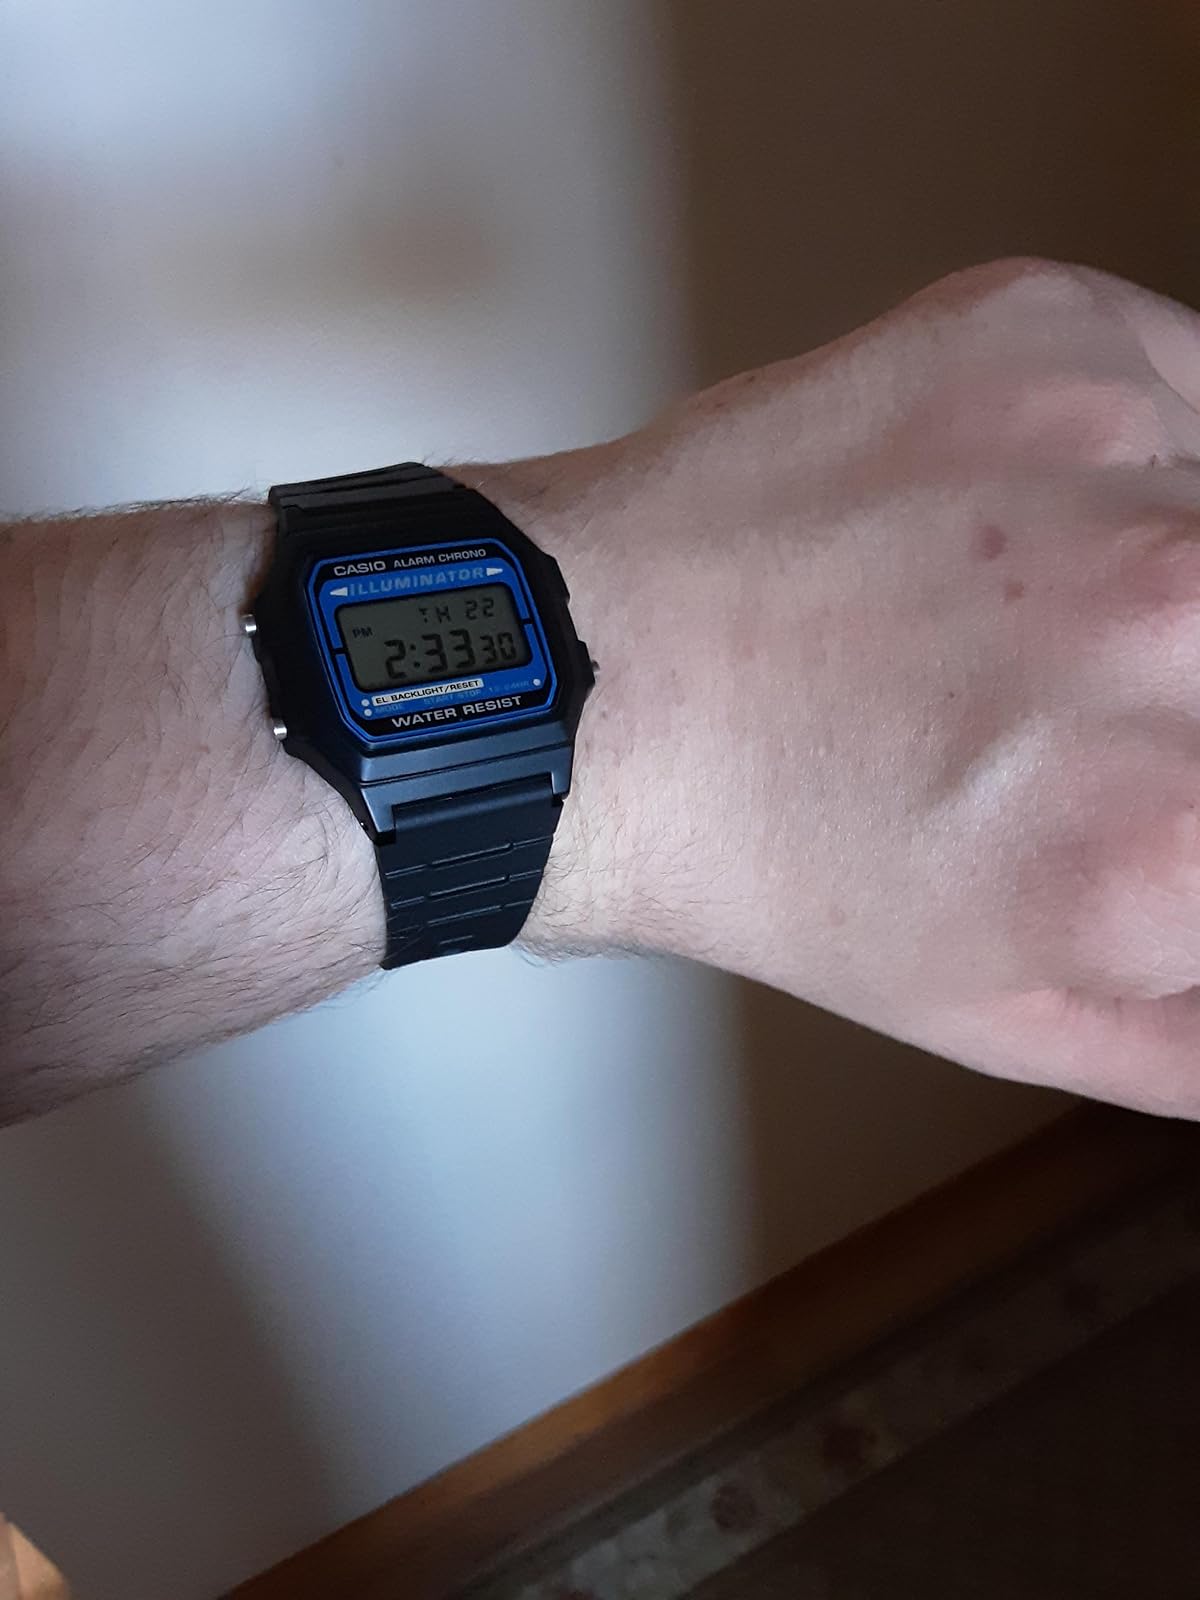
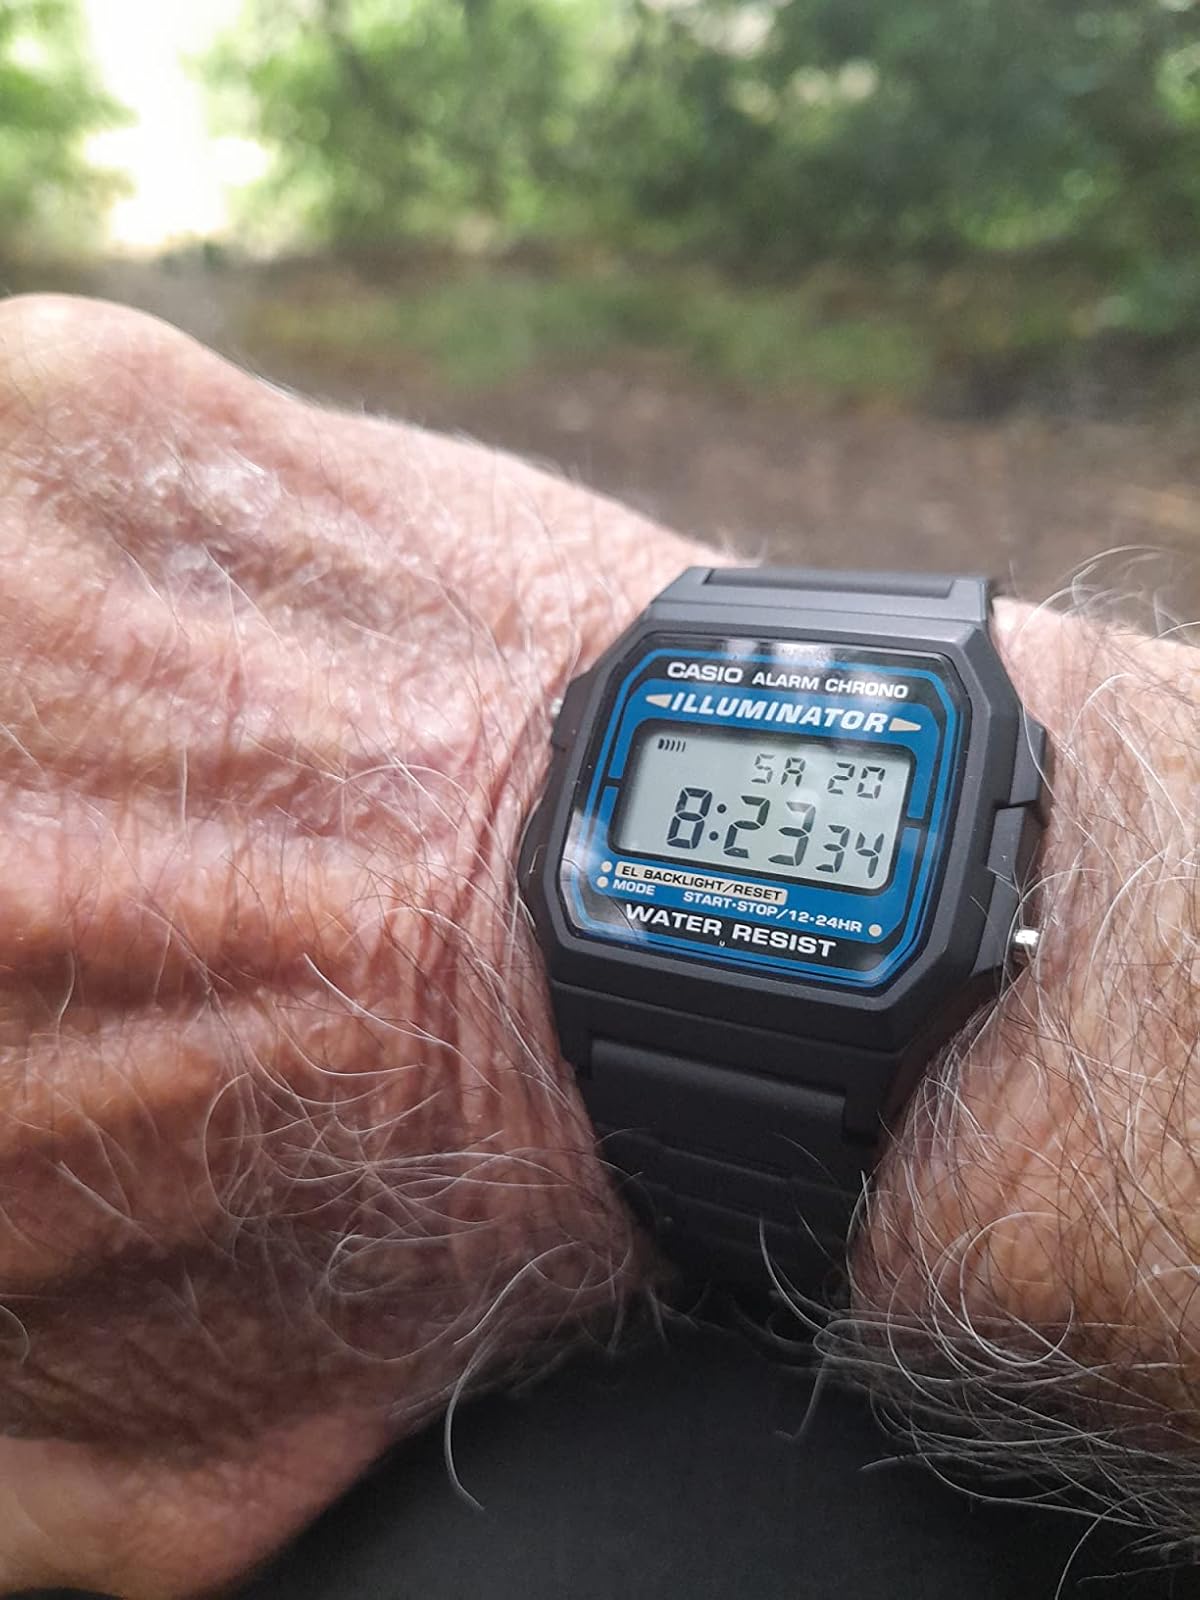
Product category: accessories_watch
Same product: yes